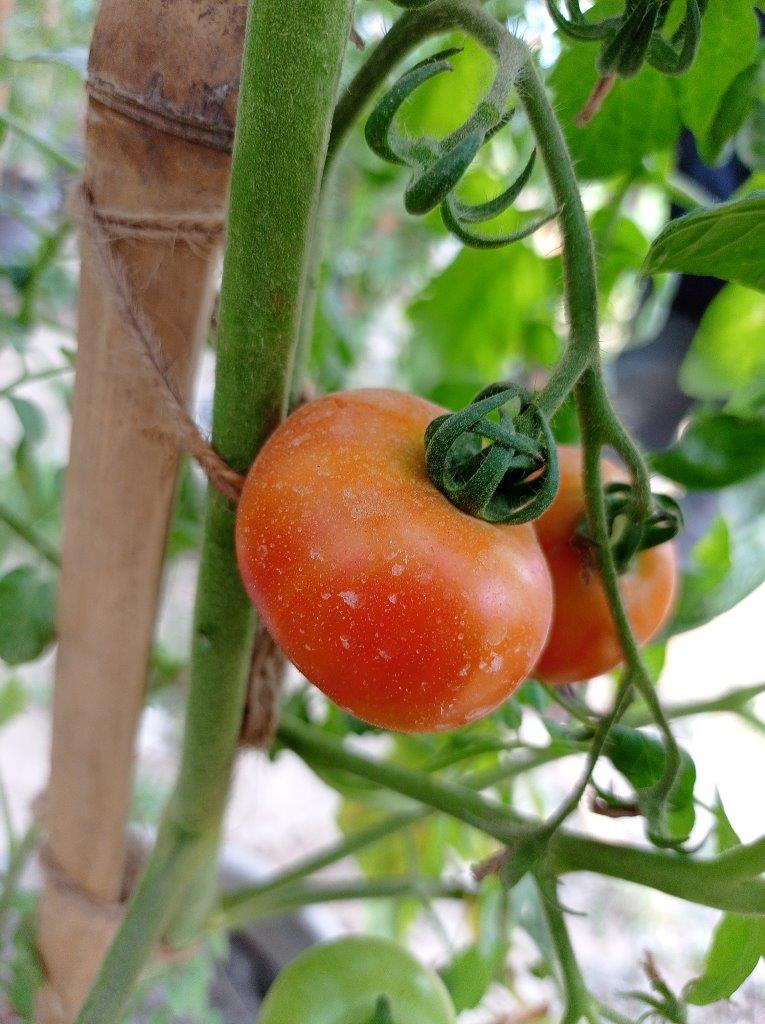
Maturity: Mature